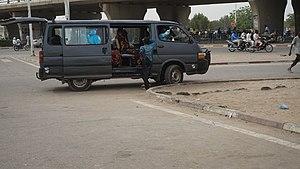
Transport de personnes venant du Marché à mil vers le quartier N'Djari. This is an image with the theme ""Africa on the Move or Transport"" from: Chad"